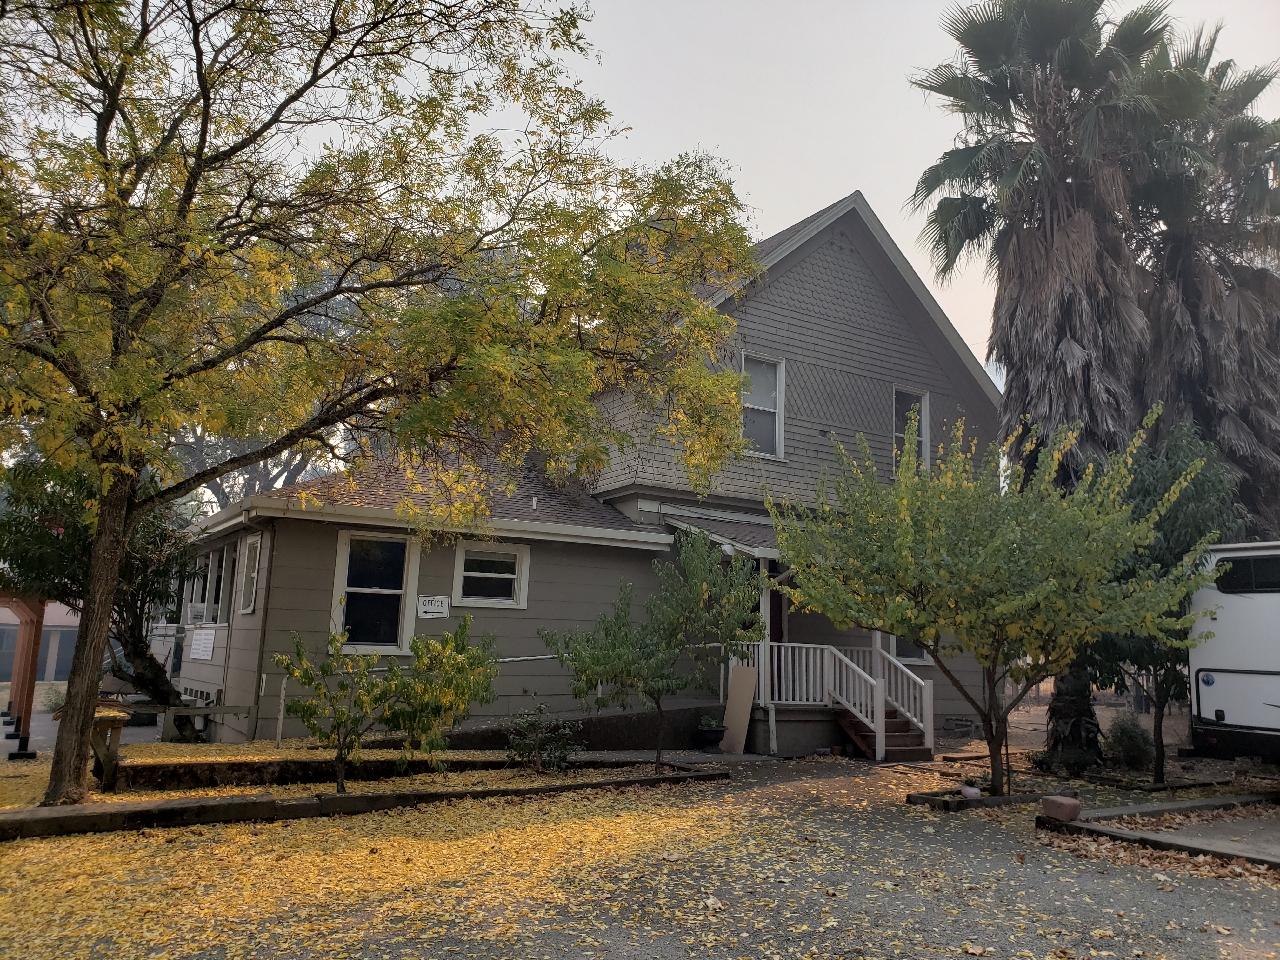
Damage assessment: no_damage